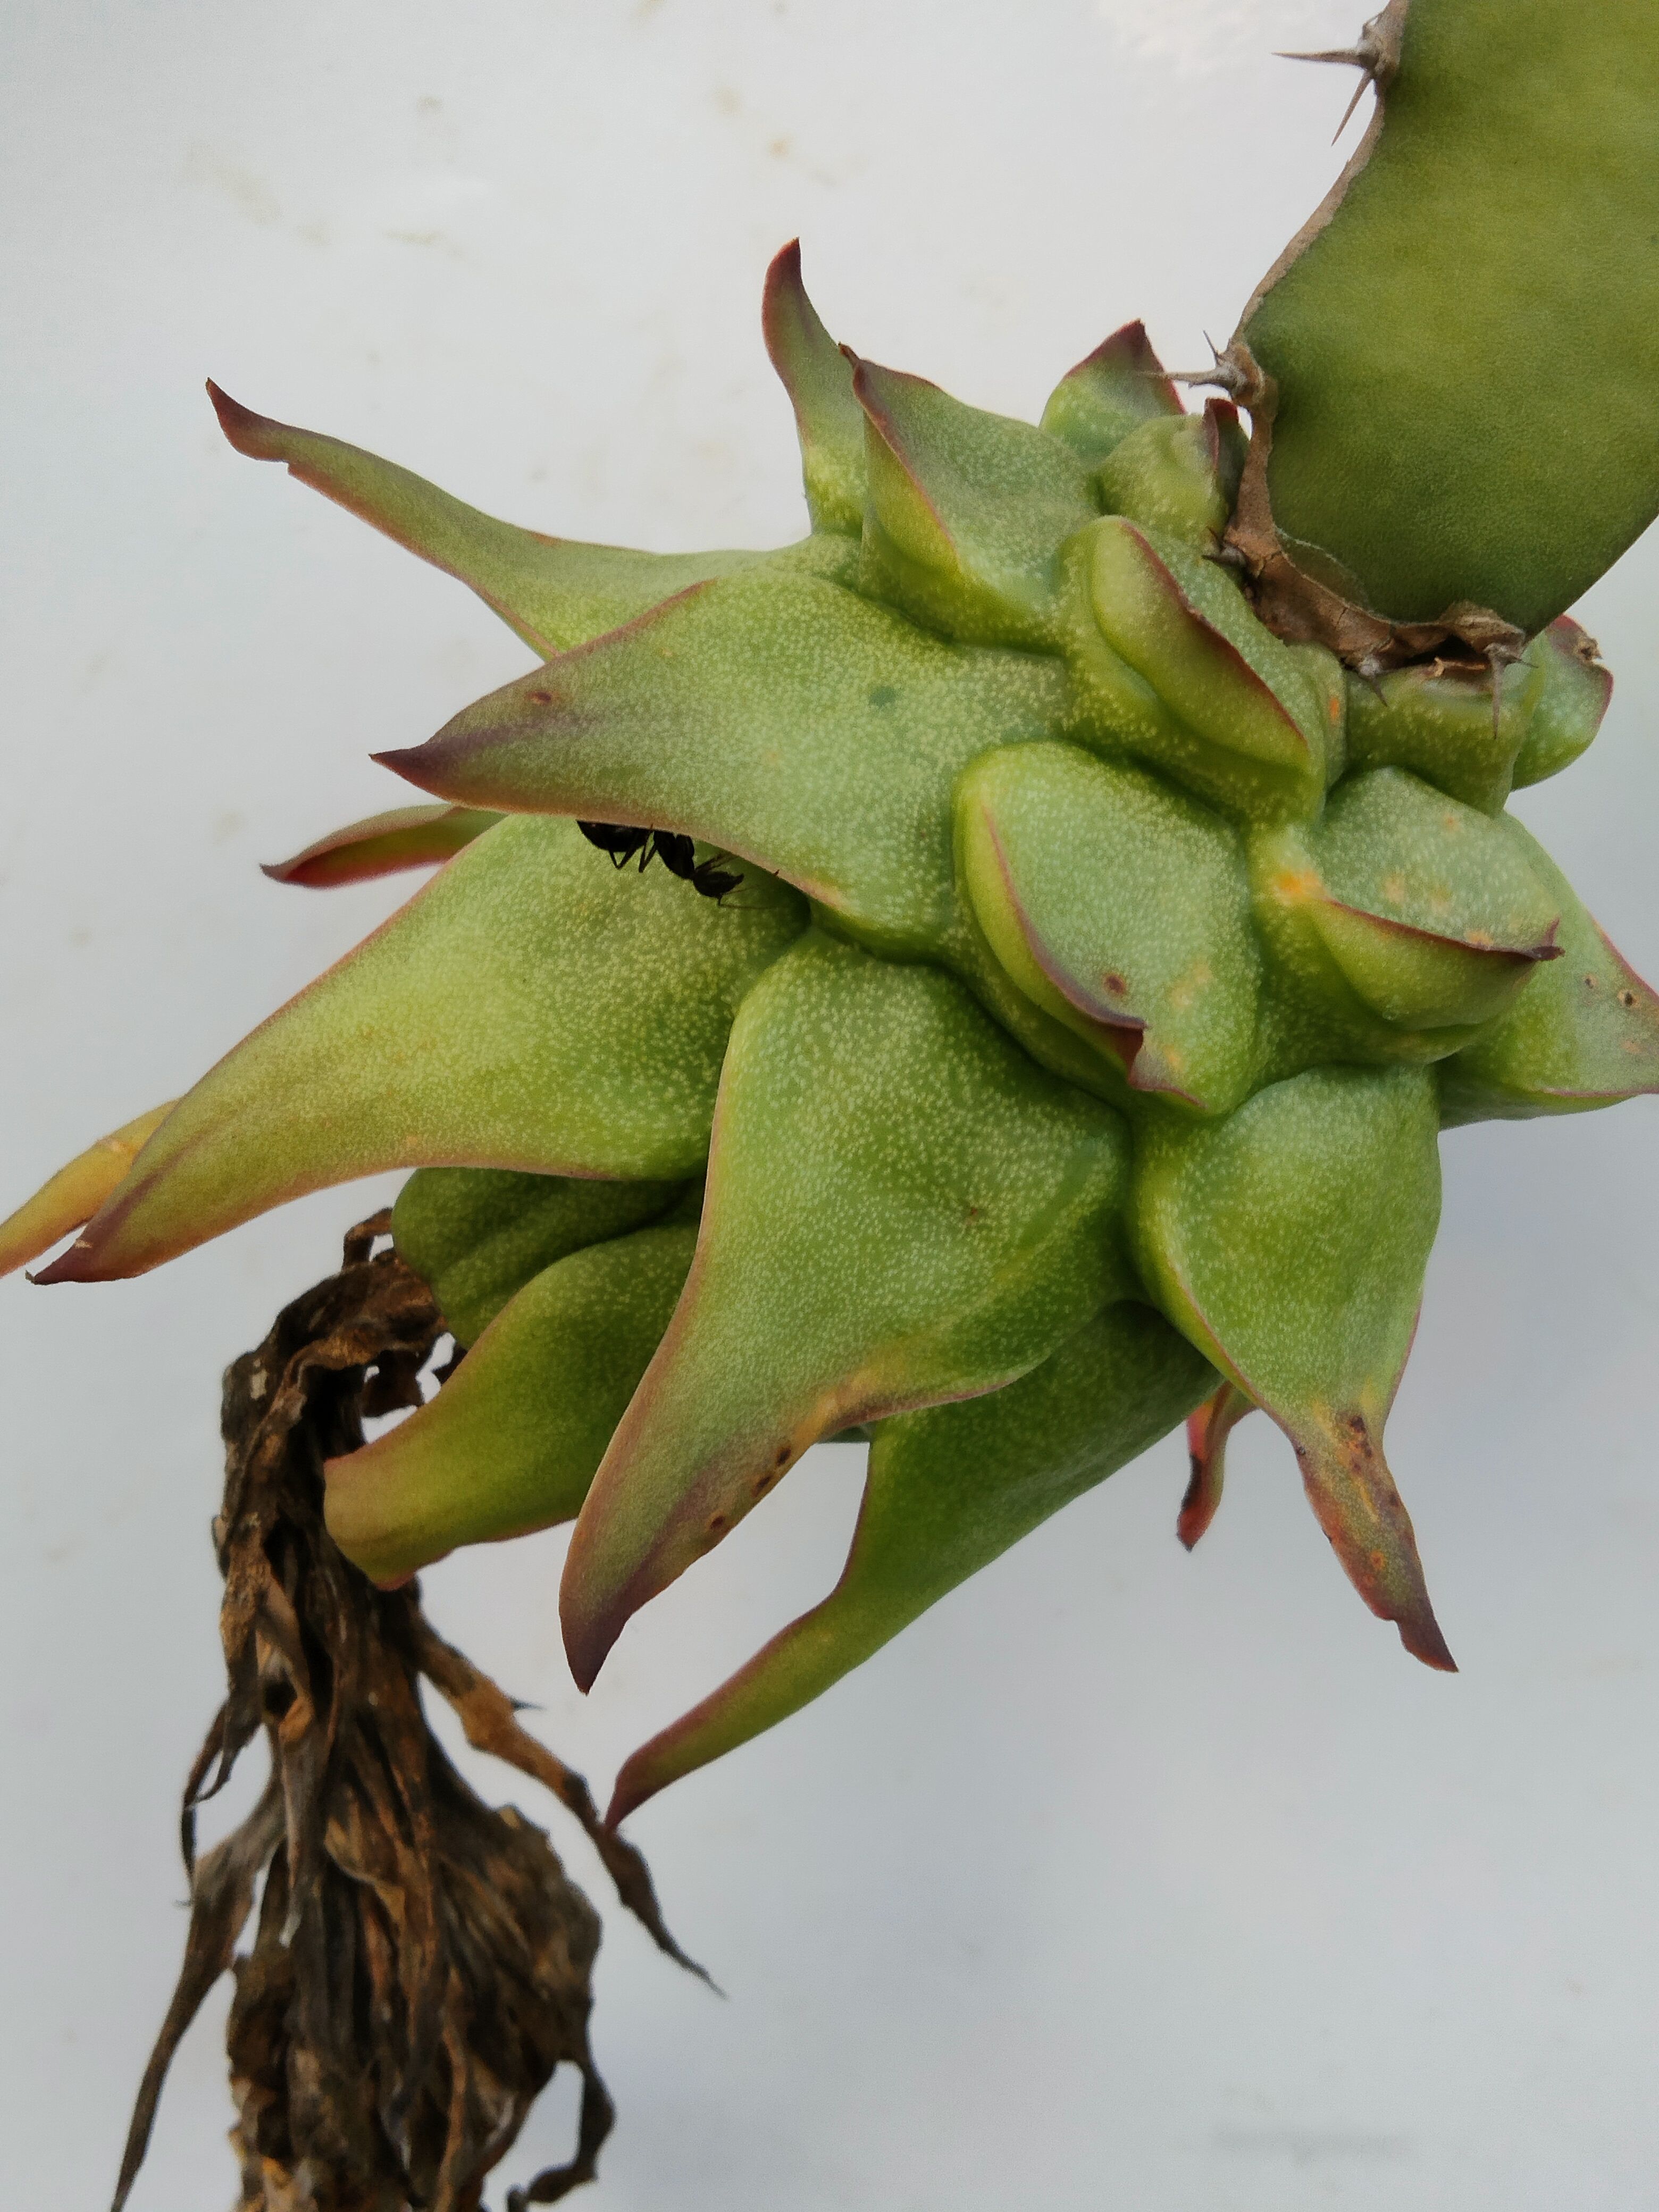
Label: Good fruit